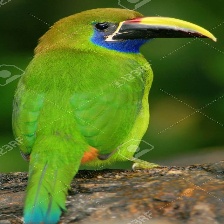
Species: BLUE THROATED TOUCANET
Scientific name: AULACORHYNCHUS CAERULEOGULARIS
ImageNet parent category: toucan